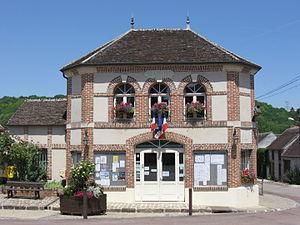
Mairie de Chalautre-la-Grande. (Seine-et-Marne, région Île-de-France).
Chalautre-la-Grande est une commune française située dans le département de Seine-et-Marne en région Île-de-France.